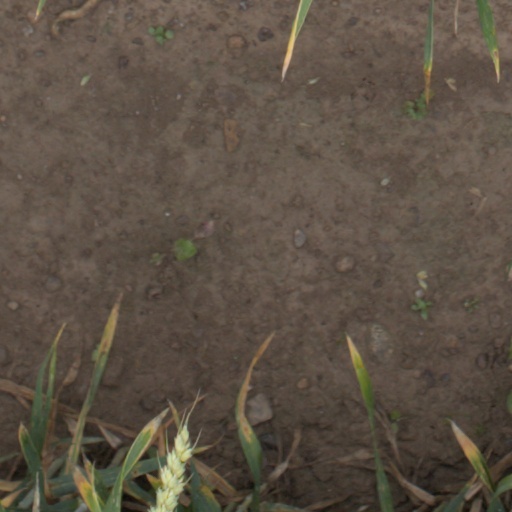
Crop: wheat